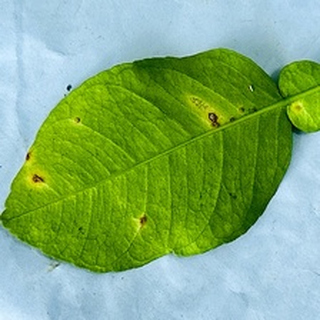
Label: lemon_anthracnose